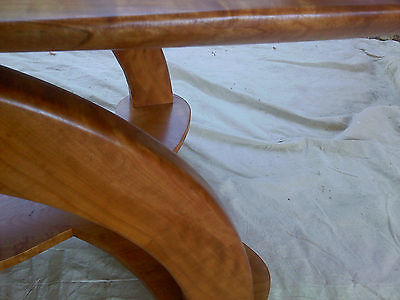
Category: table